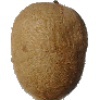
Label: Kiwi 1